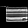
Label: Bag